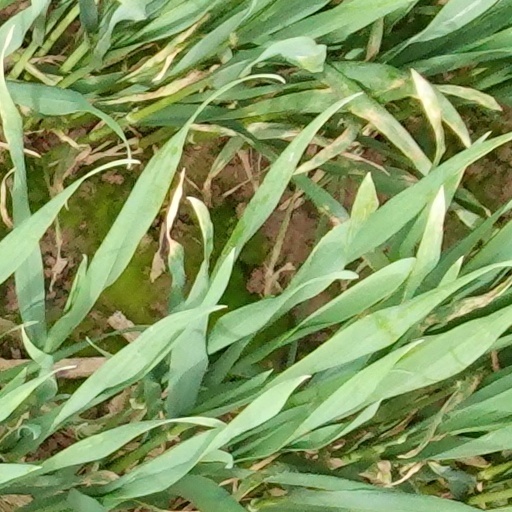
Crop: wheat